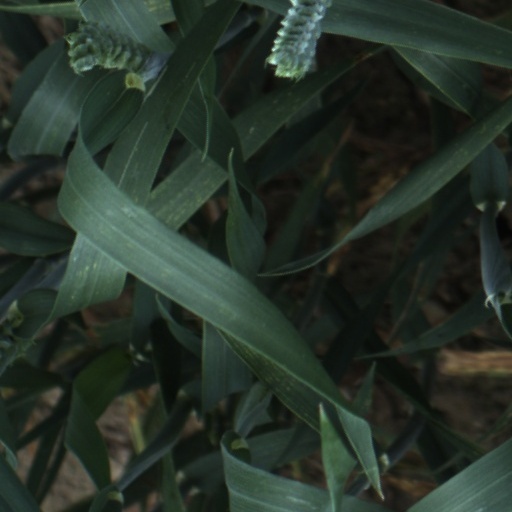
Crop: wheat